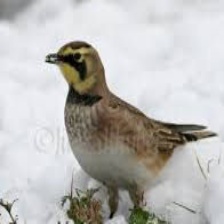
Species: HORNED LARK
Scientific name: EREMOPHILA ALPESTRIS